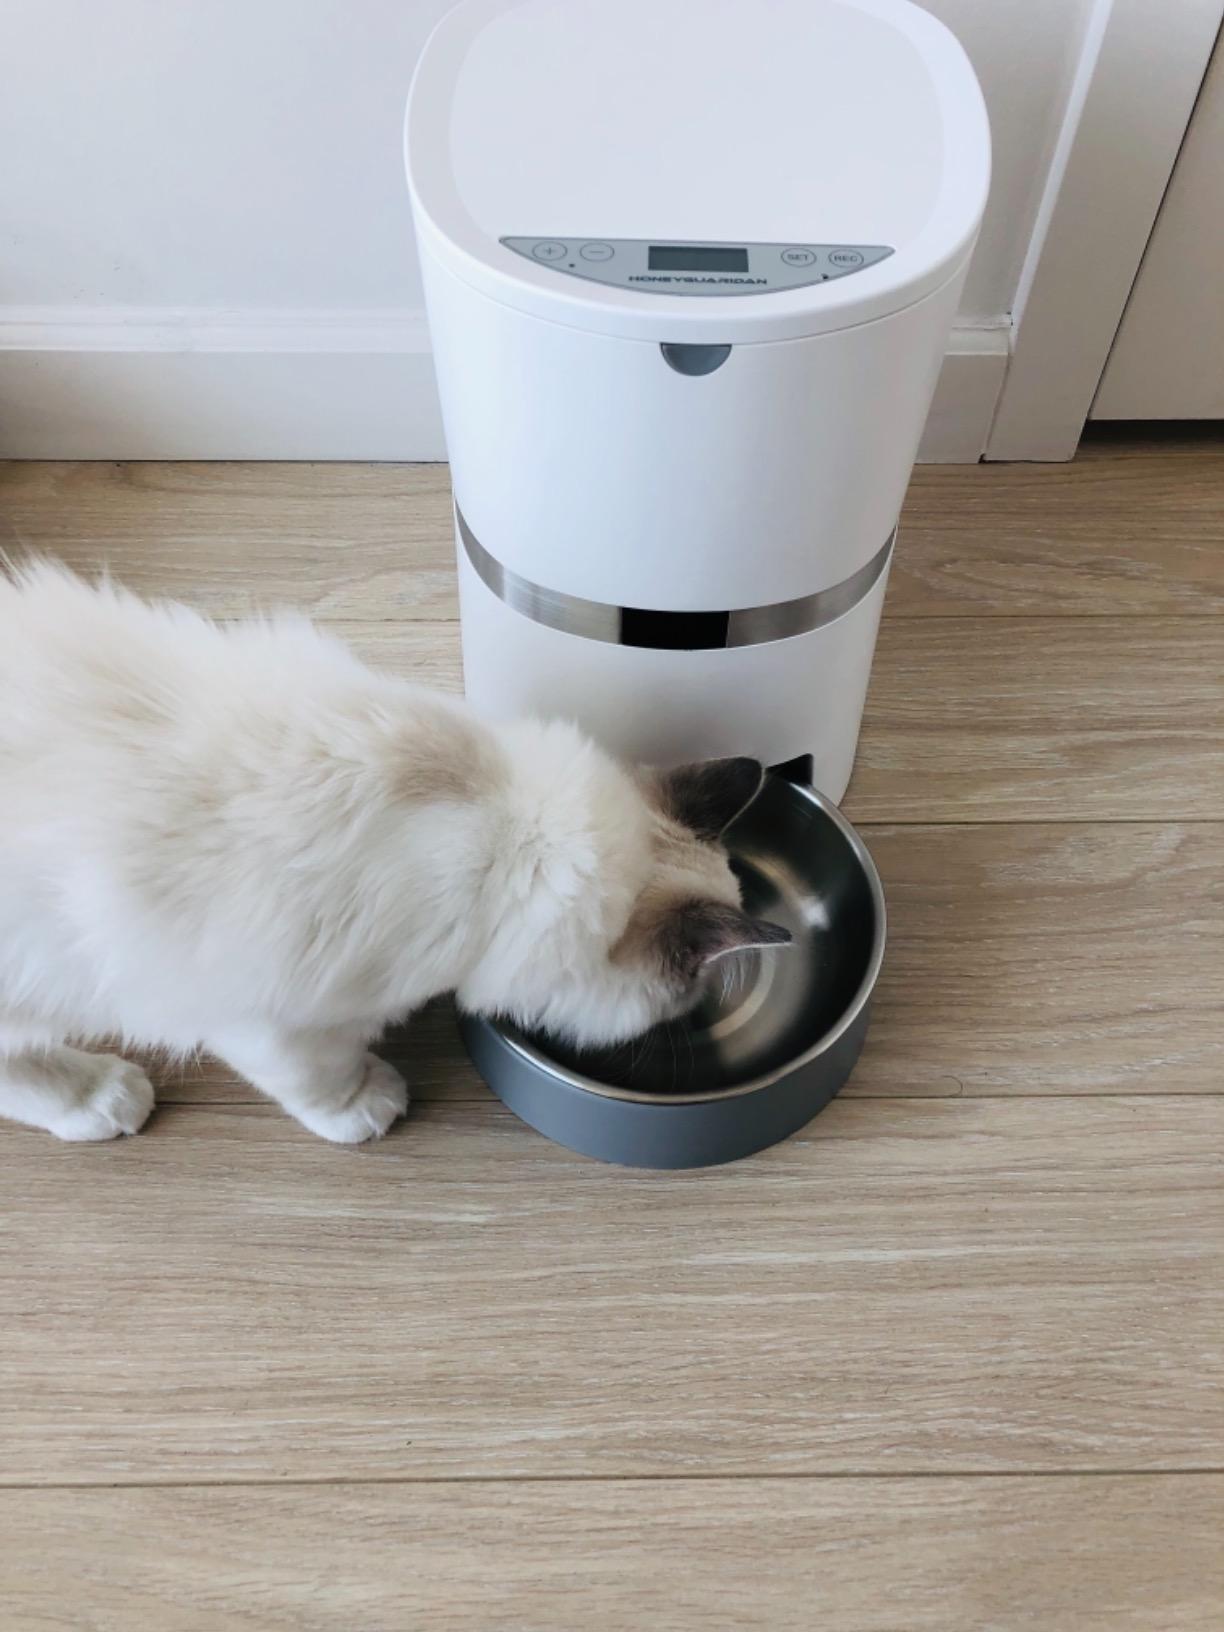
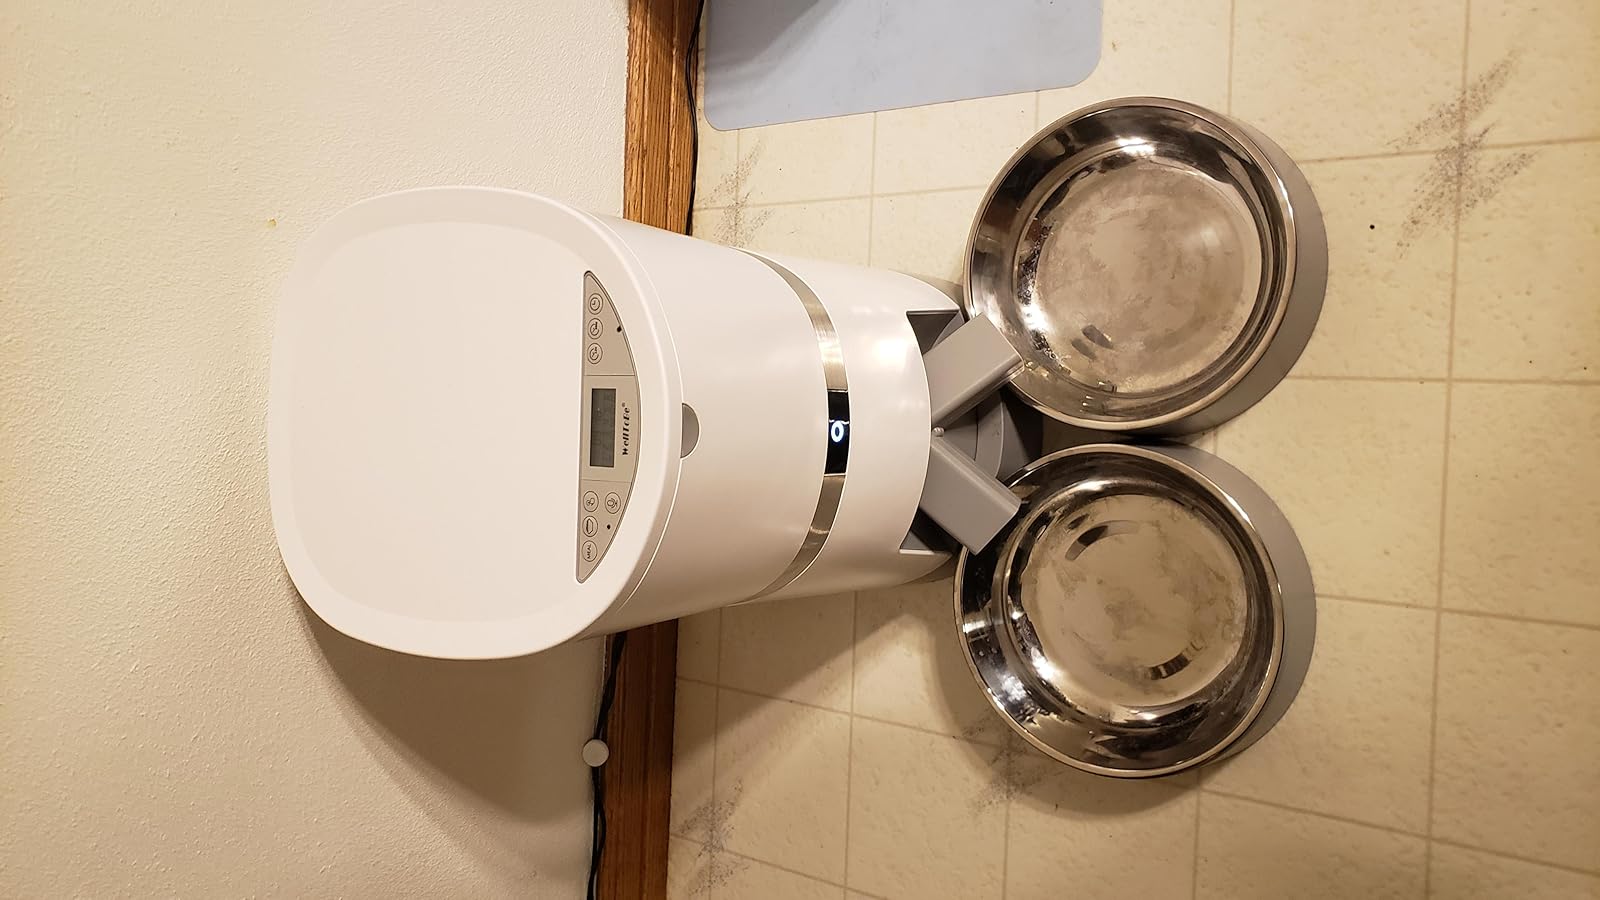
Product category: items_feeder
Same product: no